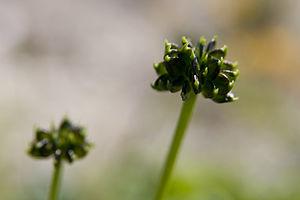
Anémone à feuilles de narcisse Hornjoserbsce: Nartušowy podlěsk Italiano: Anemone narcissiflora 日本語: ハクサンイチゲ